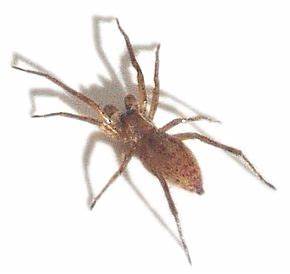
Label: spider